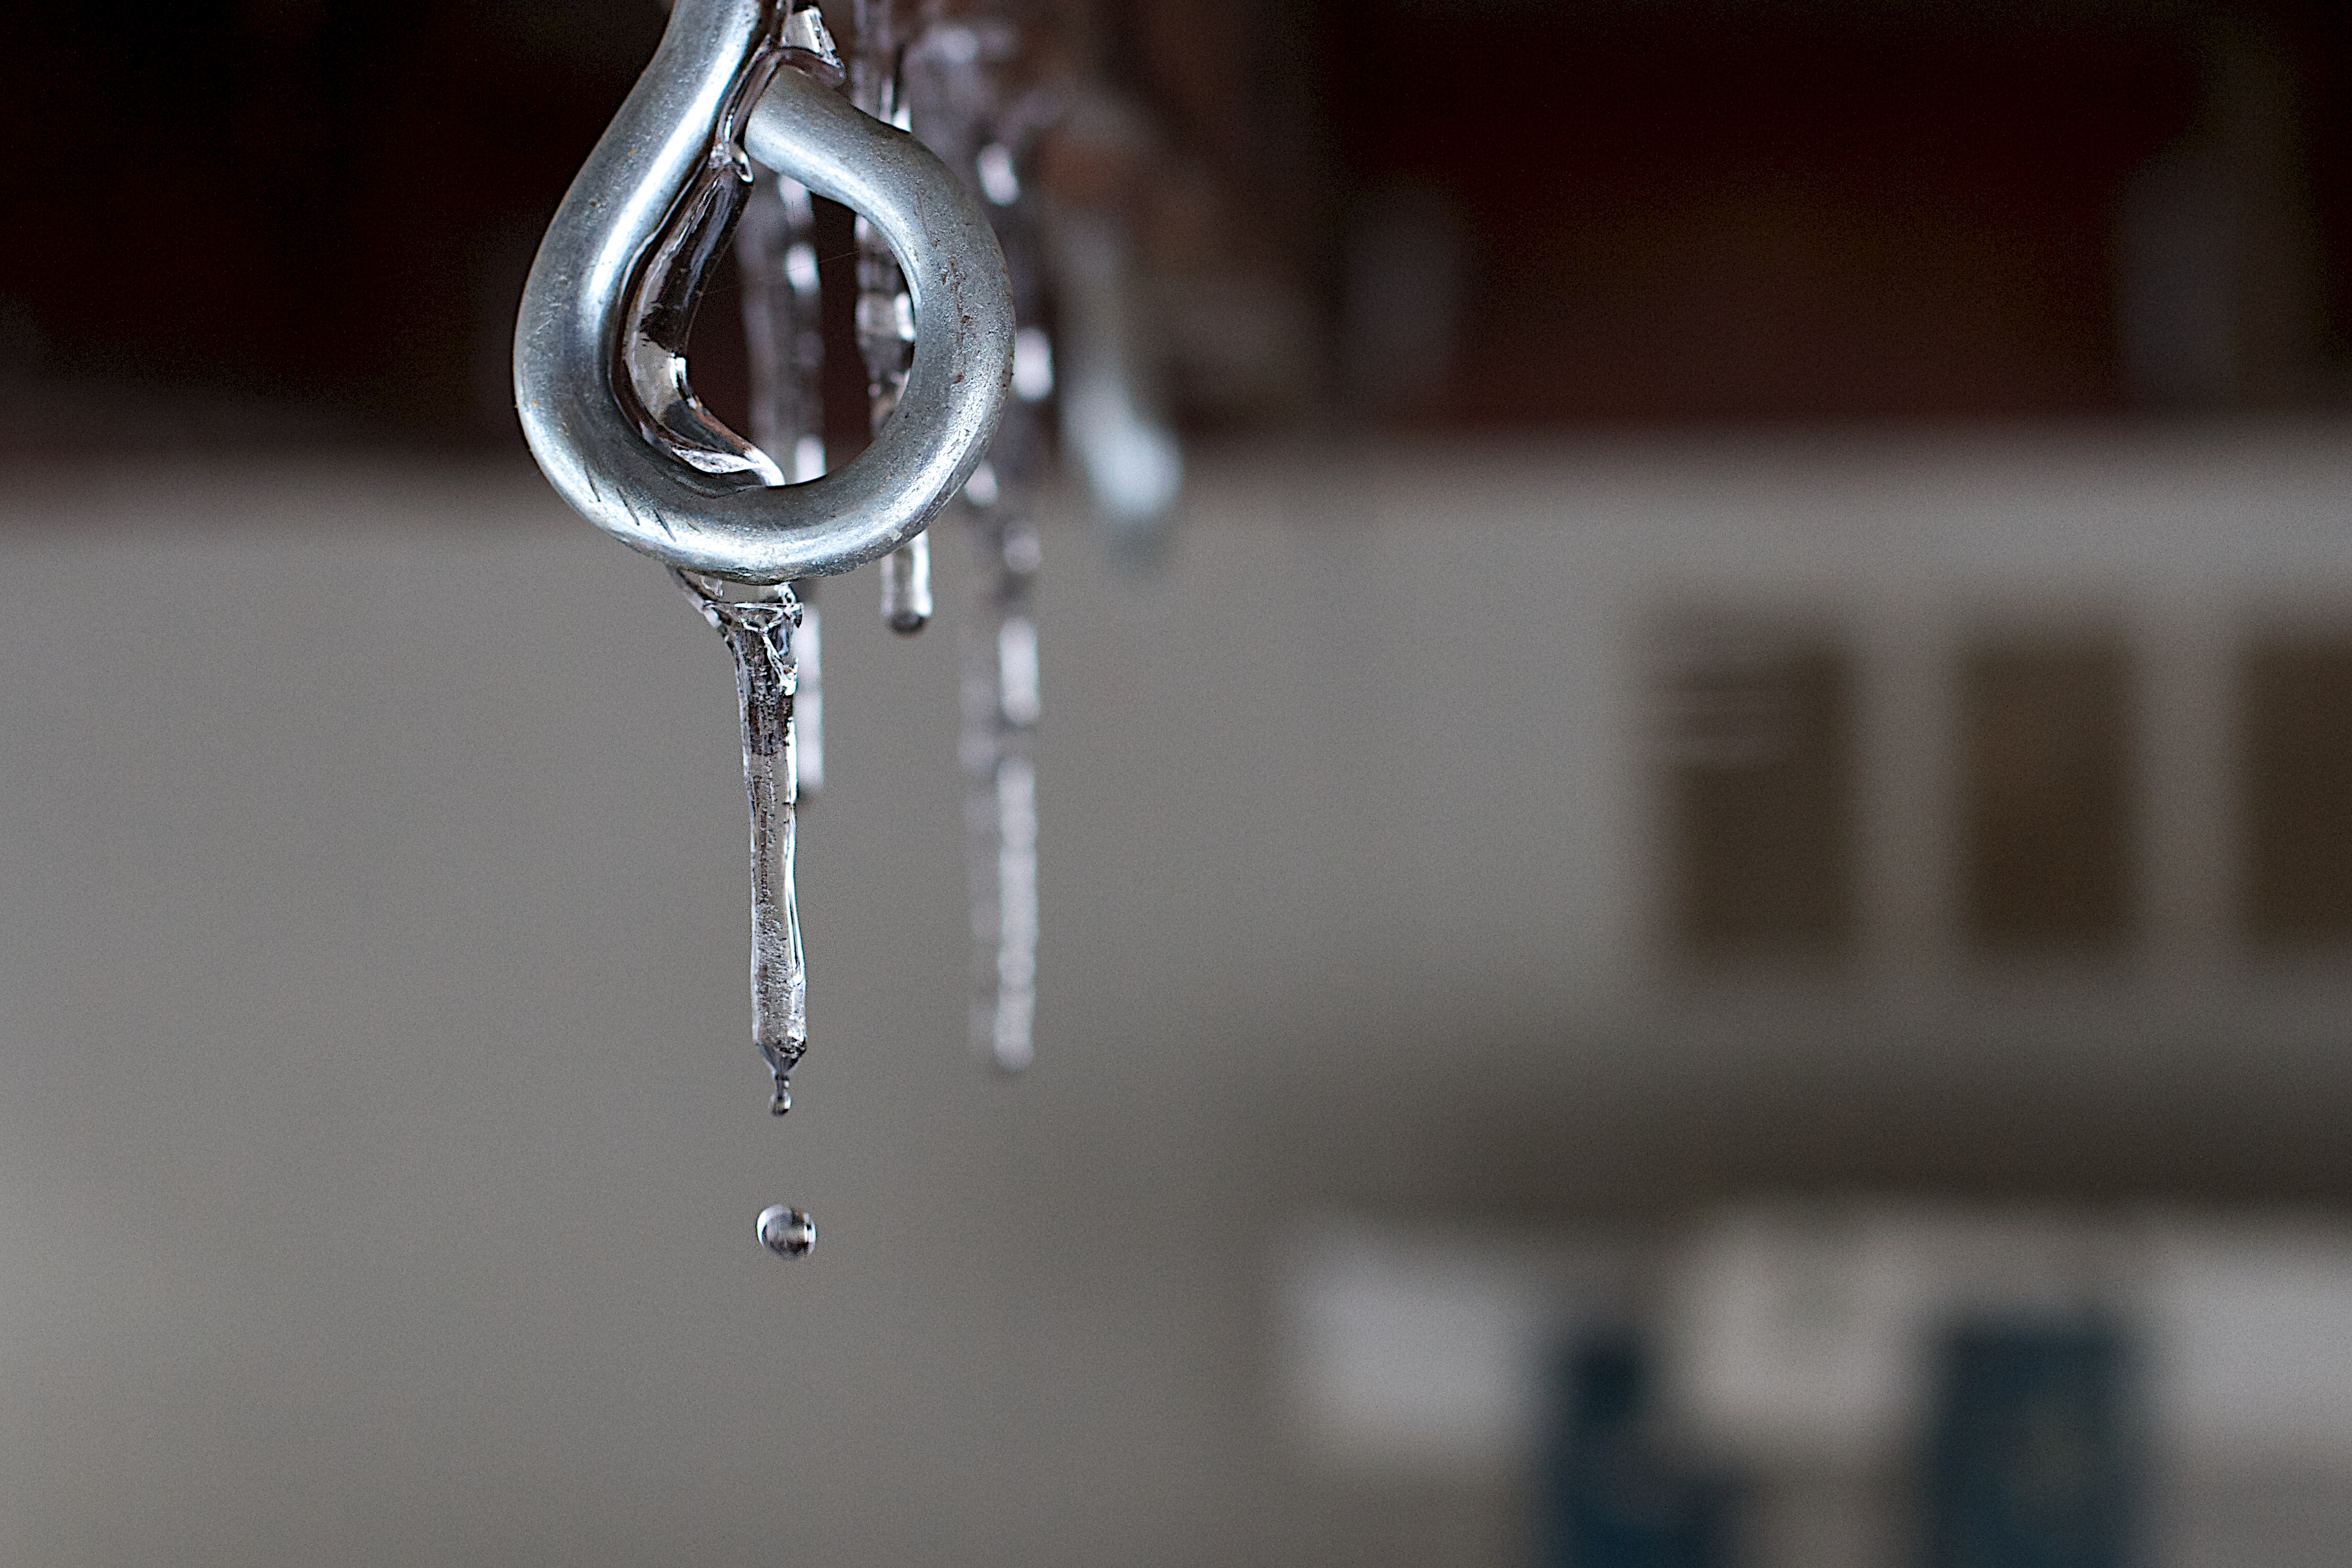
hand, water, light, white, photography, glass, reflection, color, drink, black, lighting, close up, macro photography